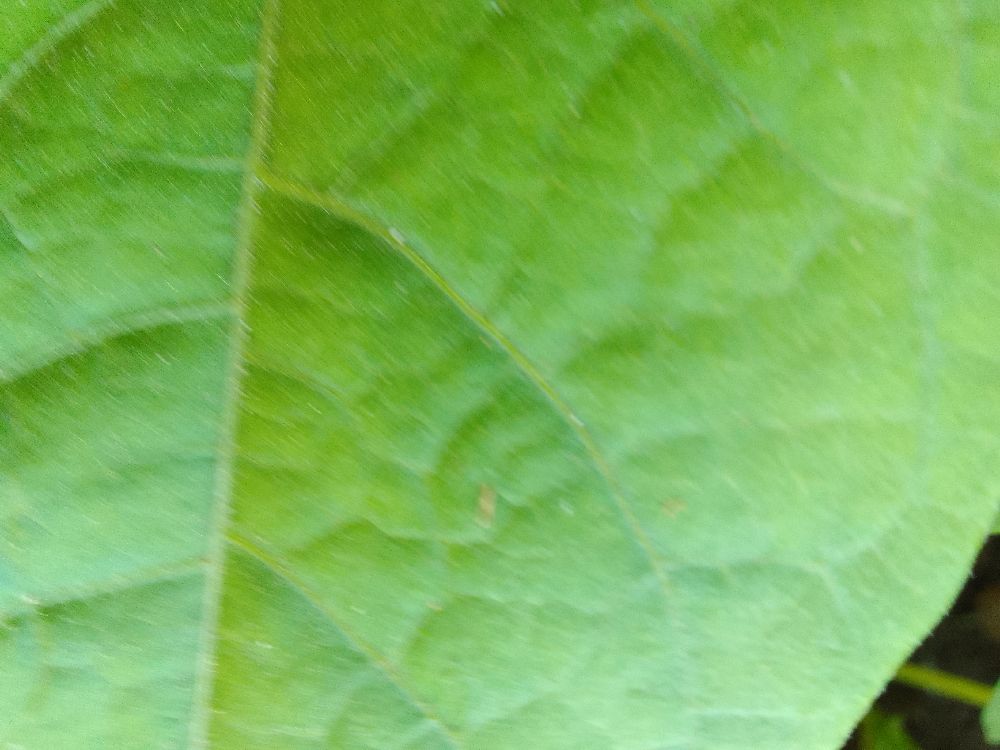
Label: healthy